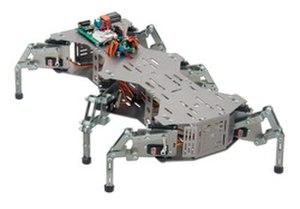
Un robot hexapode est un robot marcheur dont la locomotion est fondée sur trois paires de pattes. L'étude de la marche des insectes est d'un intérêt particulier pour présenter une alternative à l'usage de roues. Le terme se réfère donc aux robots d'inspiration biologique imitant dans le cas présent les animaux hexapodes tels les insectes. Les robots hexapodes sont considérés plus stables que les robots bipèdes du fait que dans la plupart des cas, les hexapodes sont statiquement stables. De ce fait, ils ne dépendent pas de contrôleurs en temps réel pour rester debout ou pour marcher. Cependant, il a été démontré qu'à grandes vitesses de déplacement, les insectes sont dépendants de facteurs dynamiques.
Un mécanisme à jambes est un mécanisme, souvent un assemblage de barres liées par des articulations destiné à simuler le mouvement de marche des humains ou des animaux. Les jambes mécaniques peuvent avoir un ou plusieurs actionneurs, et peuvent effectuer des mouvements planaires simples ou complexes.